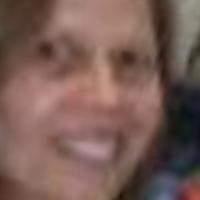
Age group: age 41-55